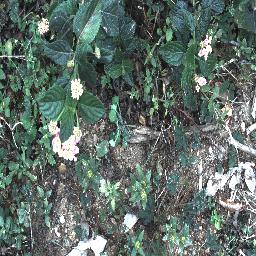
Label: lantana